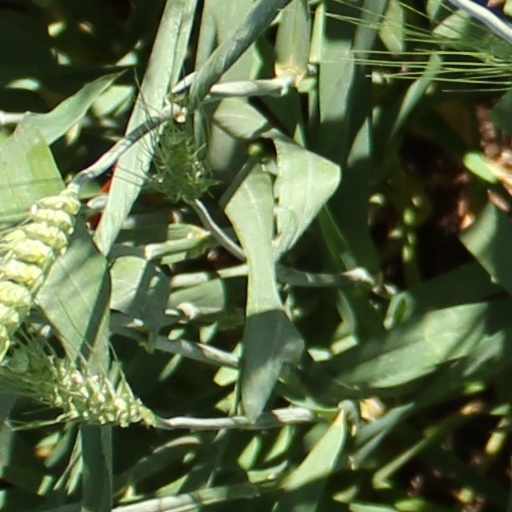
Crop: wheat